Monstress (comics)

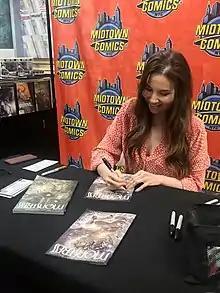
Liu at a 2019 signing for "Monstress" #24 at Midtown Comics in Manhattan.

According to Liu, among the series's themes are the inner strength required to withstand constant dehumanization, as well as the power of friendship among women. Race also plays a large role in the series. In the series the Arcanics, a race of magical creatures, have been at war with humans for decades, and they are now at a stalemate; however the humans are taking Arcanics and selling them as slaves to other humans.